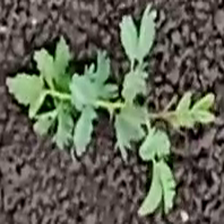
Weed species: Dwarf_cassia_(Chamaecrista pumila)